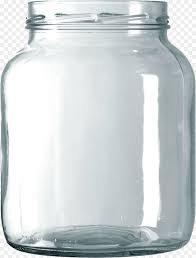
Label: glass